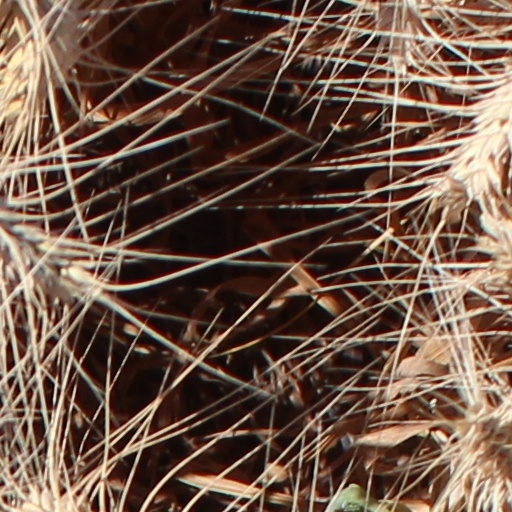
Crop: wheat